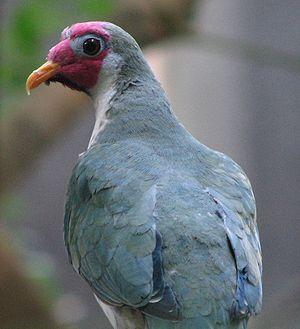
Ptilinopus est un genre comprenant 53 espèces de ptilopes, oiseaux de la famille des Columbidae.